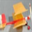
Label: airplane